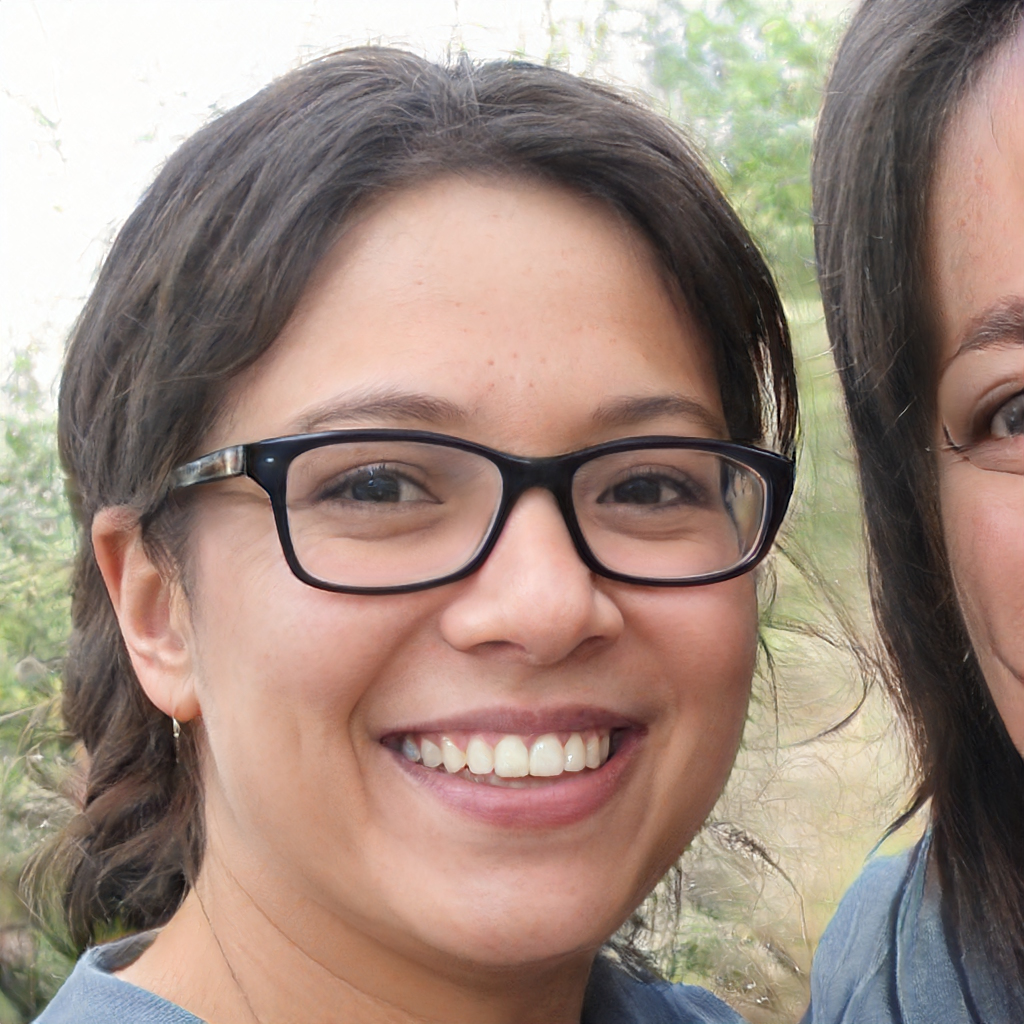
Gender: Female